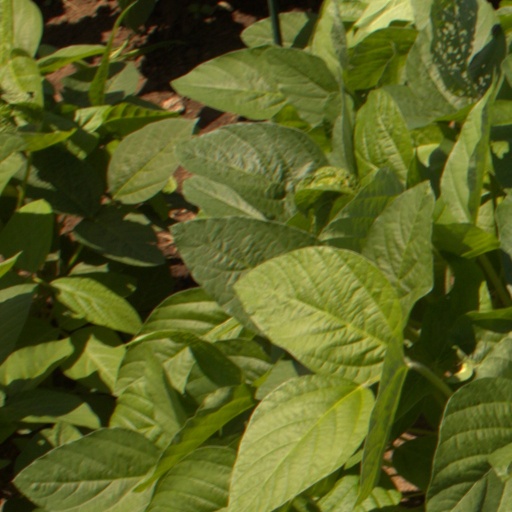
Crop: soybean